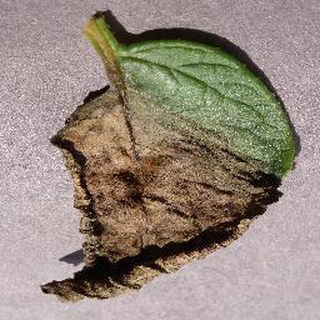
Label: potato_late_blight